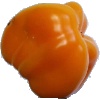
Label: yellow_pepper